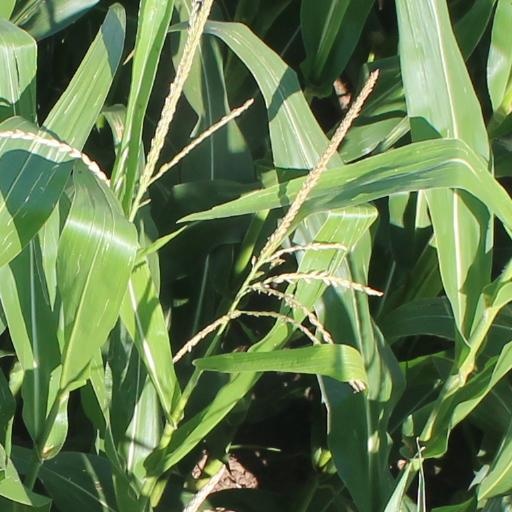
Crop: maize; corn